Beringian wolf

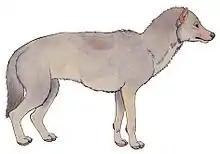
Artist's impression of the Beringian wolf

The Beringian wolves are morphologically and genetically comparable to Late Pleistocene European wolves. One study found that ancient wolves across Eurasia had a mDNA sequence identical to six Beringian wolves (indicating a common maternal ancestor). These wolves included a wolf from the Nerubajskoe-4 Paleolithic site, near Odesa, Ukraine, dated 30,000YBP, a wolf from the Zaskalnaya-9 Paleolithic site, in Zaskalnaya on the Crimean Peninsula, dated 28,000YBP, and the "Altai dog" from the Altai Mountains of Central Asia dated 33,000YBP. Another wolf from the Vypustek cave, Czech Republic, dated 44,000YBP had a mDNA sequence identical to two Beringian wolves (indicating another common maternal ancestor). The Beringian wolves are phylogenetically associated with a distinct group of four modern European mDNA haplotypes, which indicates that both ancient and extant North American wolves originated in Eurasia. Of these four modern haplotypes, one was only found in the Italian wolf and one only found among wolves in Romania. These four haplotypes fall, along with those of the Beringian wolves, under mDNA haplogroup2. Ancient specimens of wolves with similar skull and dentition have been found in western Beringia (northeast Siberia), the Taimyr Peninsula, Ukraine, and Germany, where the European specimens are classified as "Canis lupus spelaeus"the cave wolf. The Beringian wolves, and perhaps wolves across the mammoth steppe, were adapted to preying on now-extinct species through their unique skull and tooth morphology. This type of gray wolf that is adapted for preying on megafauna has been referred to as the Megafaunal wolf.